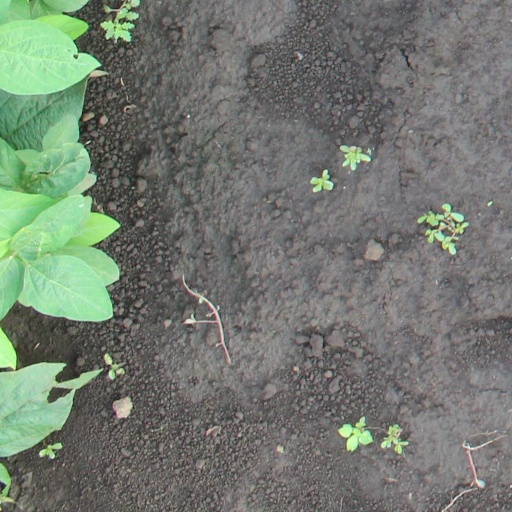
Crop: soybean